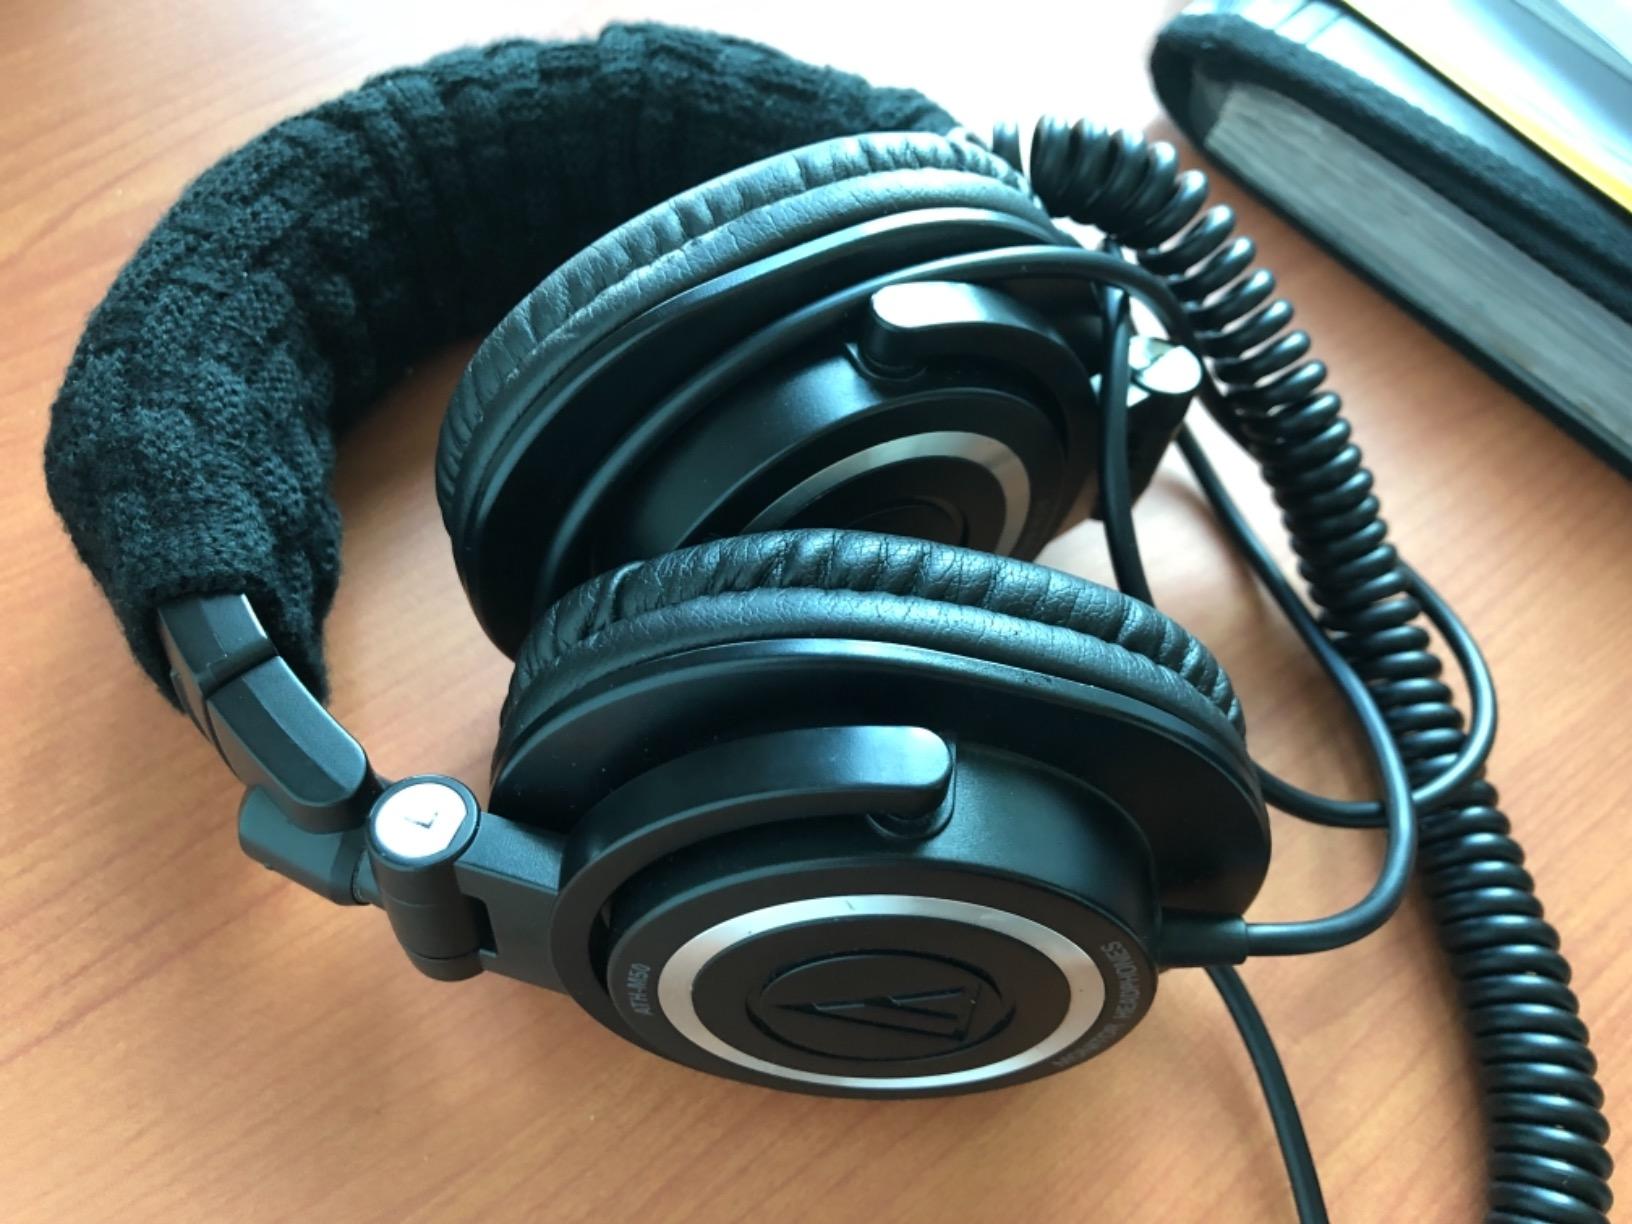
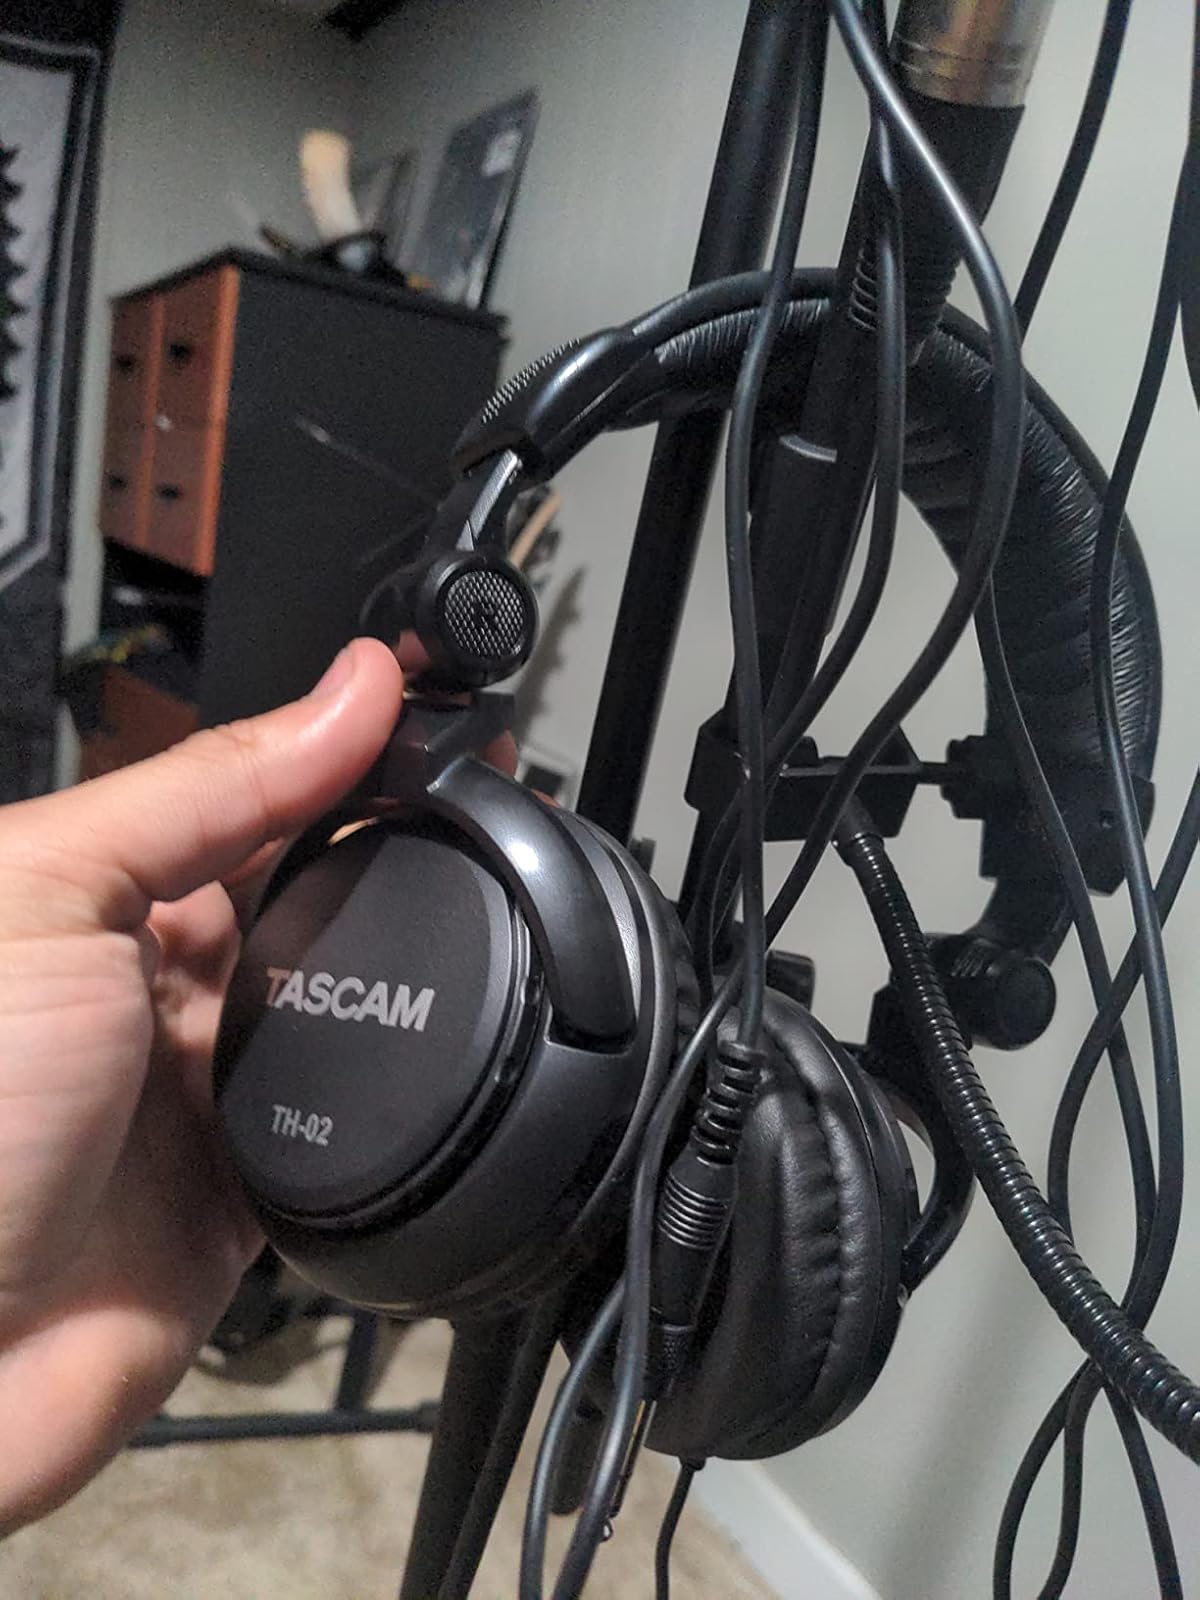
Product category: headphones
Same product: no